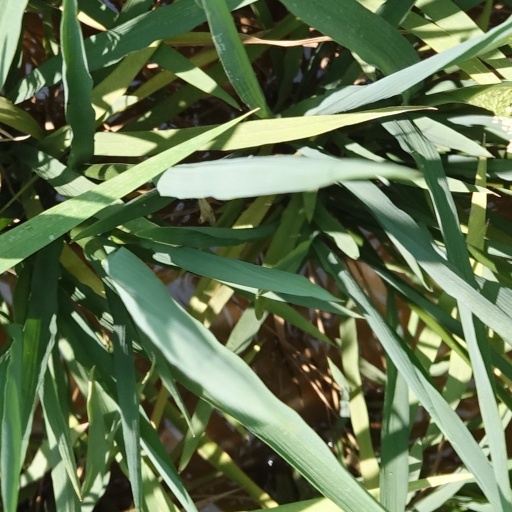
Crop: rice